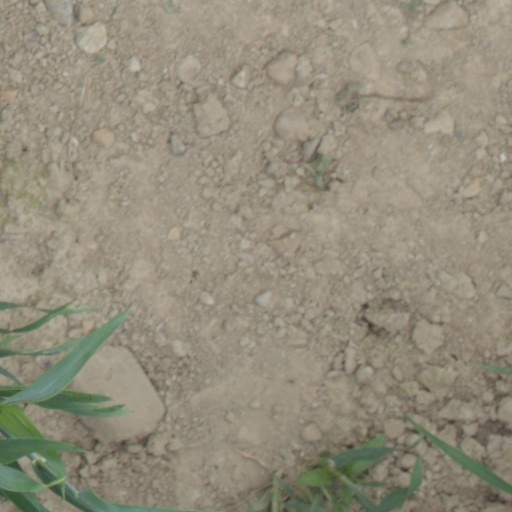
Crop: wheat